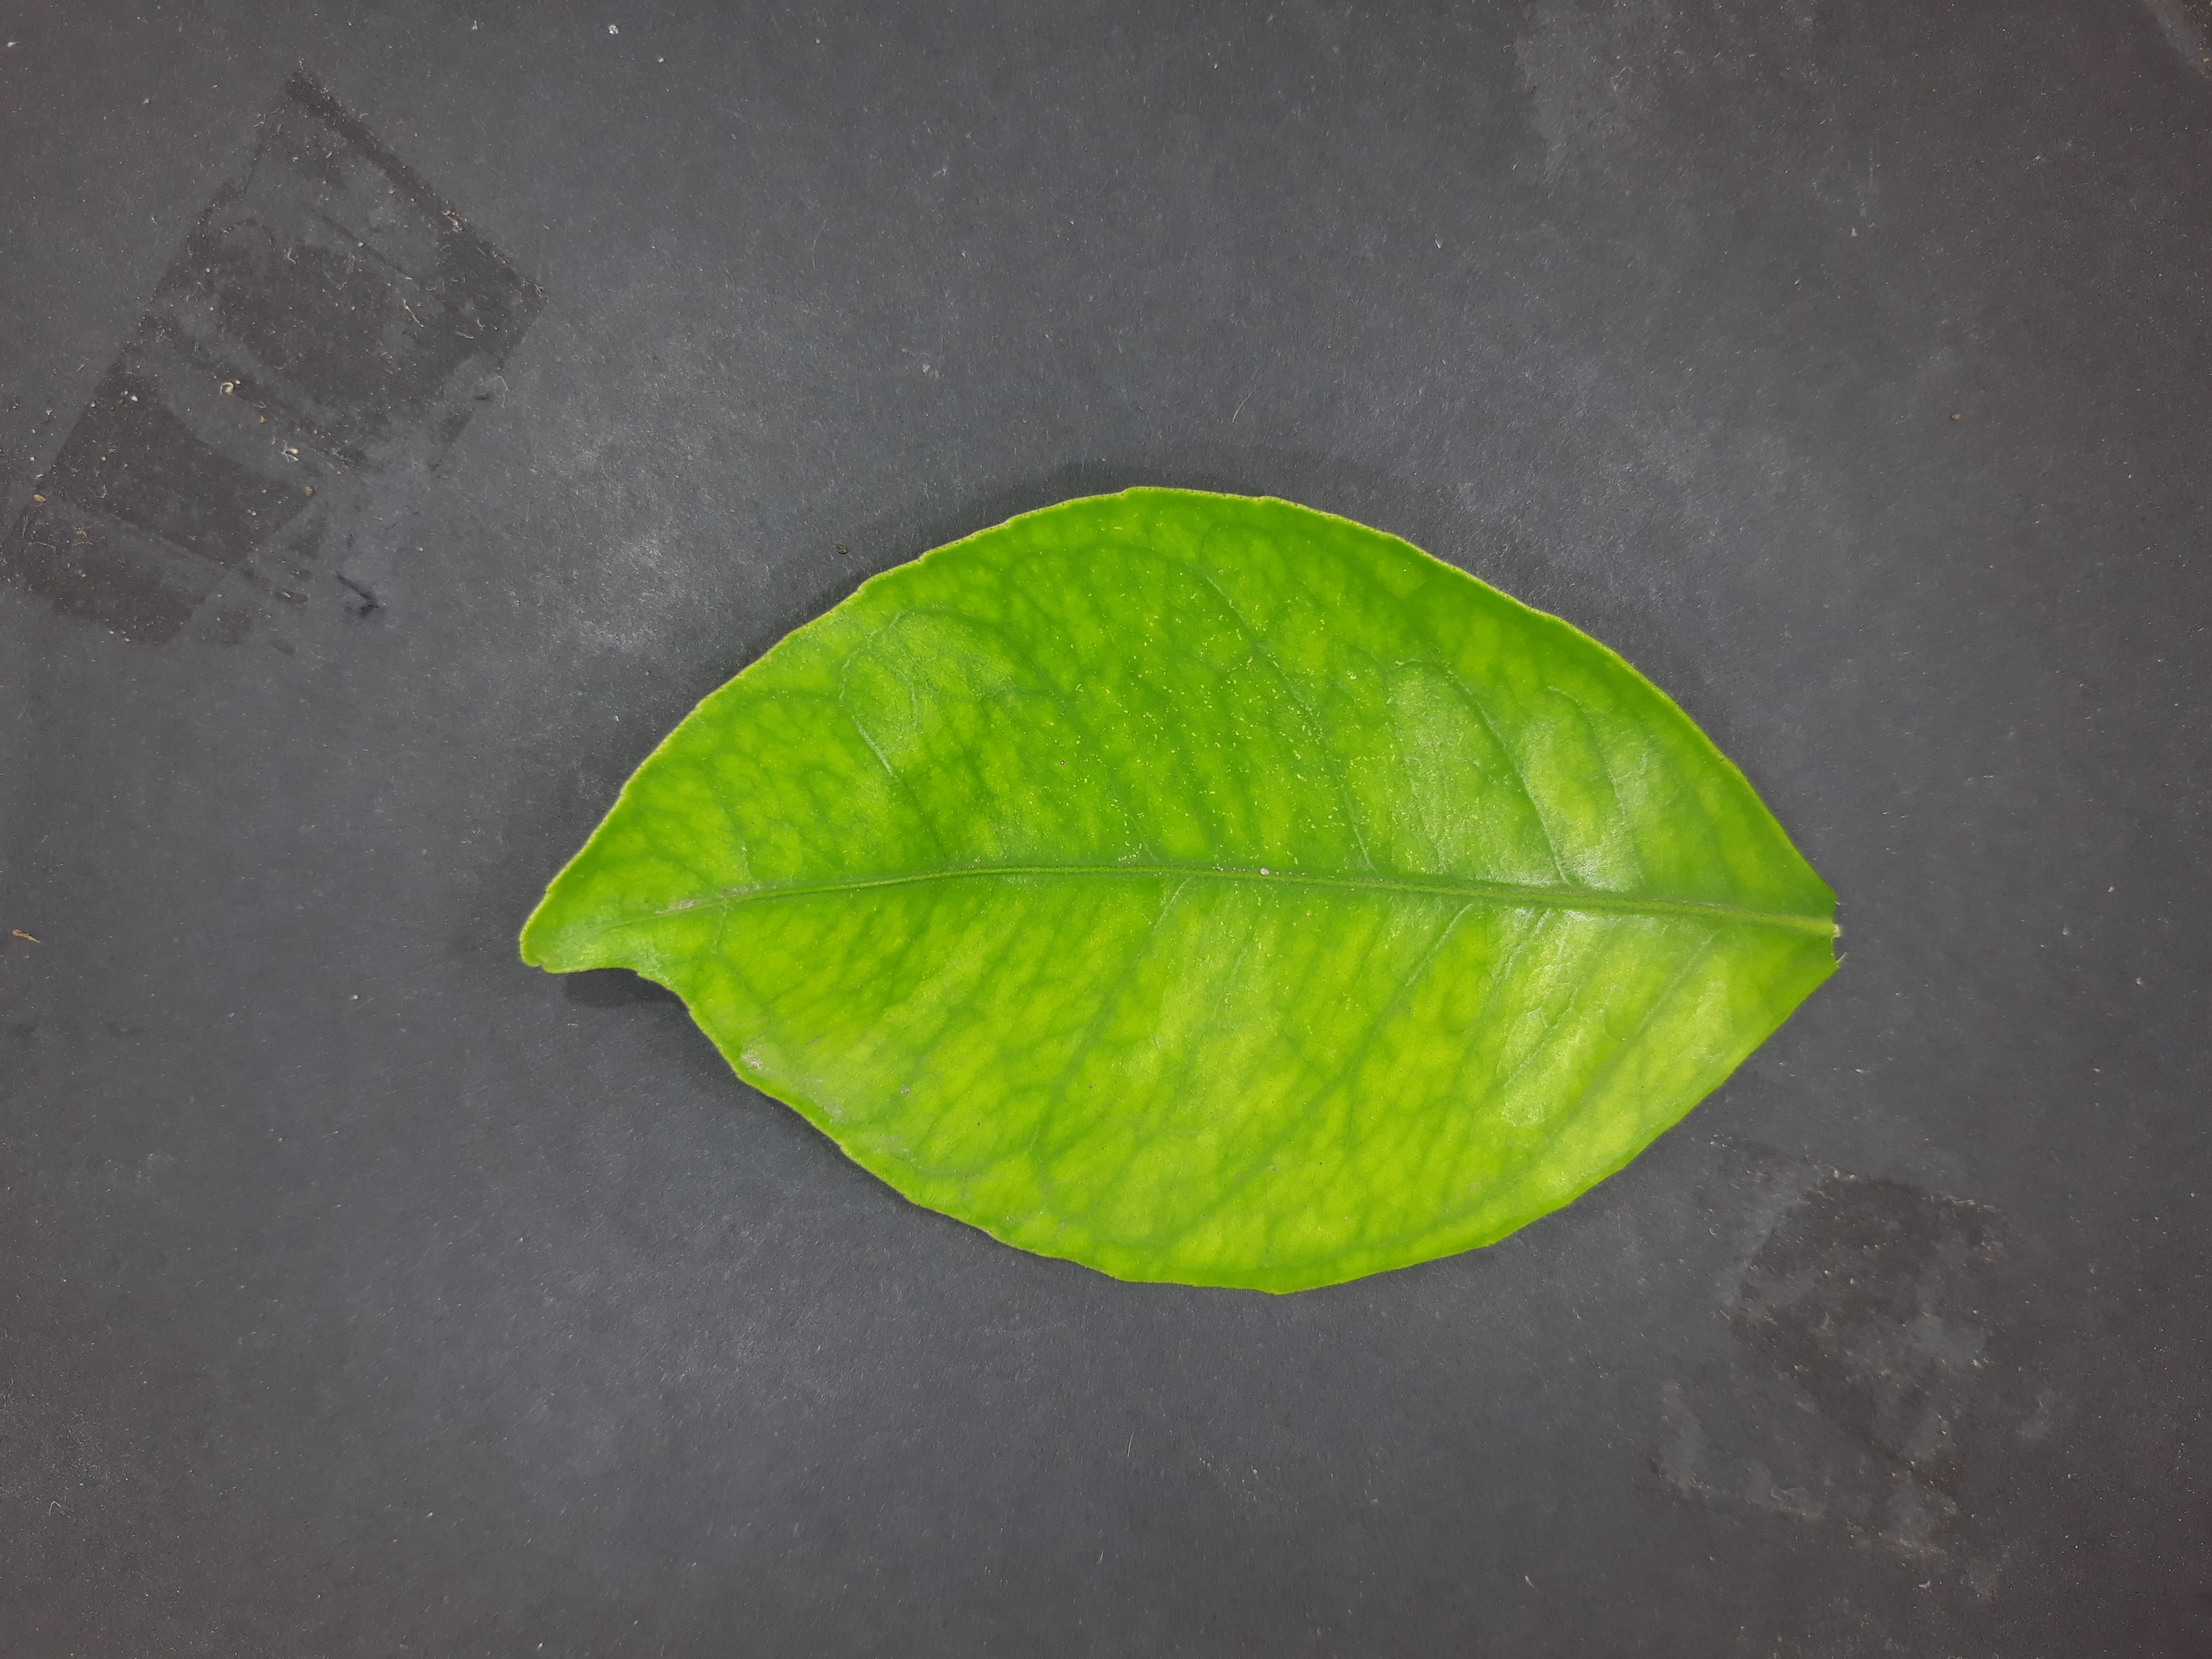
Label: Iron deficiency (Fe)